College Republicans

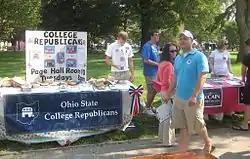
Recruiting new members at Ohio State University

During election season, campus chapters are responsible for organizing and implementing the campus canvas, running mock elections, managing the local get-out-the-vote efforts. At other times, the campus chapters will organize issue advocacy and lobbying efforts, welcome conservative guest speakers to campus, and organize social events and other recruitment activities.